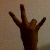
The image shows a hand gesture representing the number 7 in Indian Sign Language.